Yisrael Galili

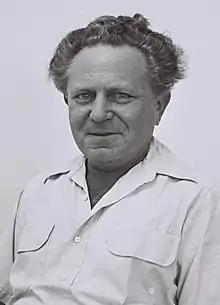
Galili in 1955

Yisrael Galili (10 February 1911 – 8 February 1986) was an Israeli politician, government minister and member of Knesset. Before Israel's independence in 1948, he served as Chief of Staff of Haganah, the main Zionist paramilitary organization that operated for the Yishuv in the British Mandate for Palestine.